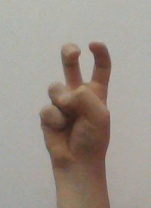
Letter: toot